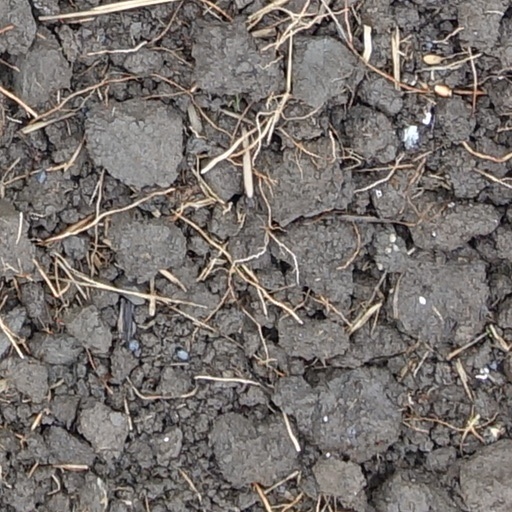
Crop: wheat